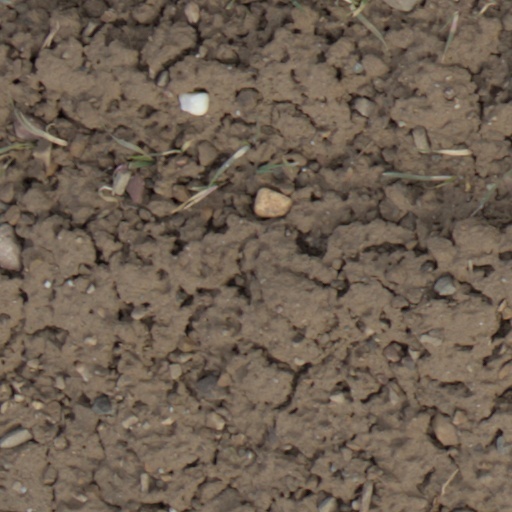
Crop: wheat